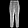
Label: Trouser